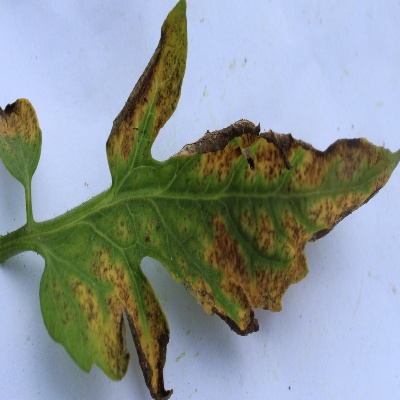
Crop: Tomato
Condition: septoria leaf spot